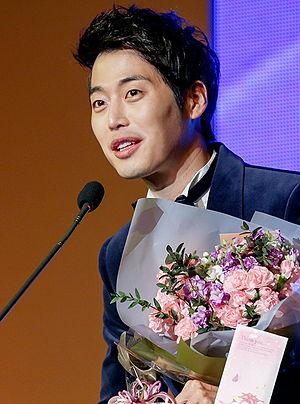
Kim Jae-won est un acteur sud-coréen. Il a souvent joué dans des Drama coréen.